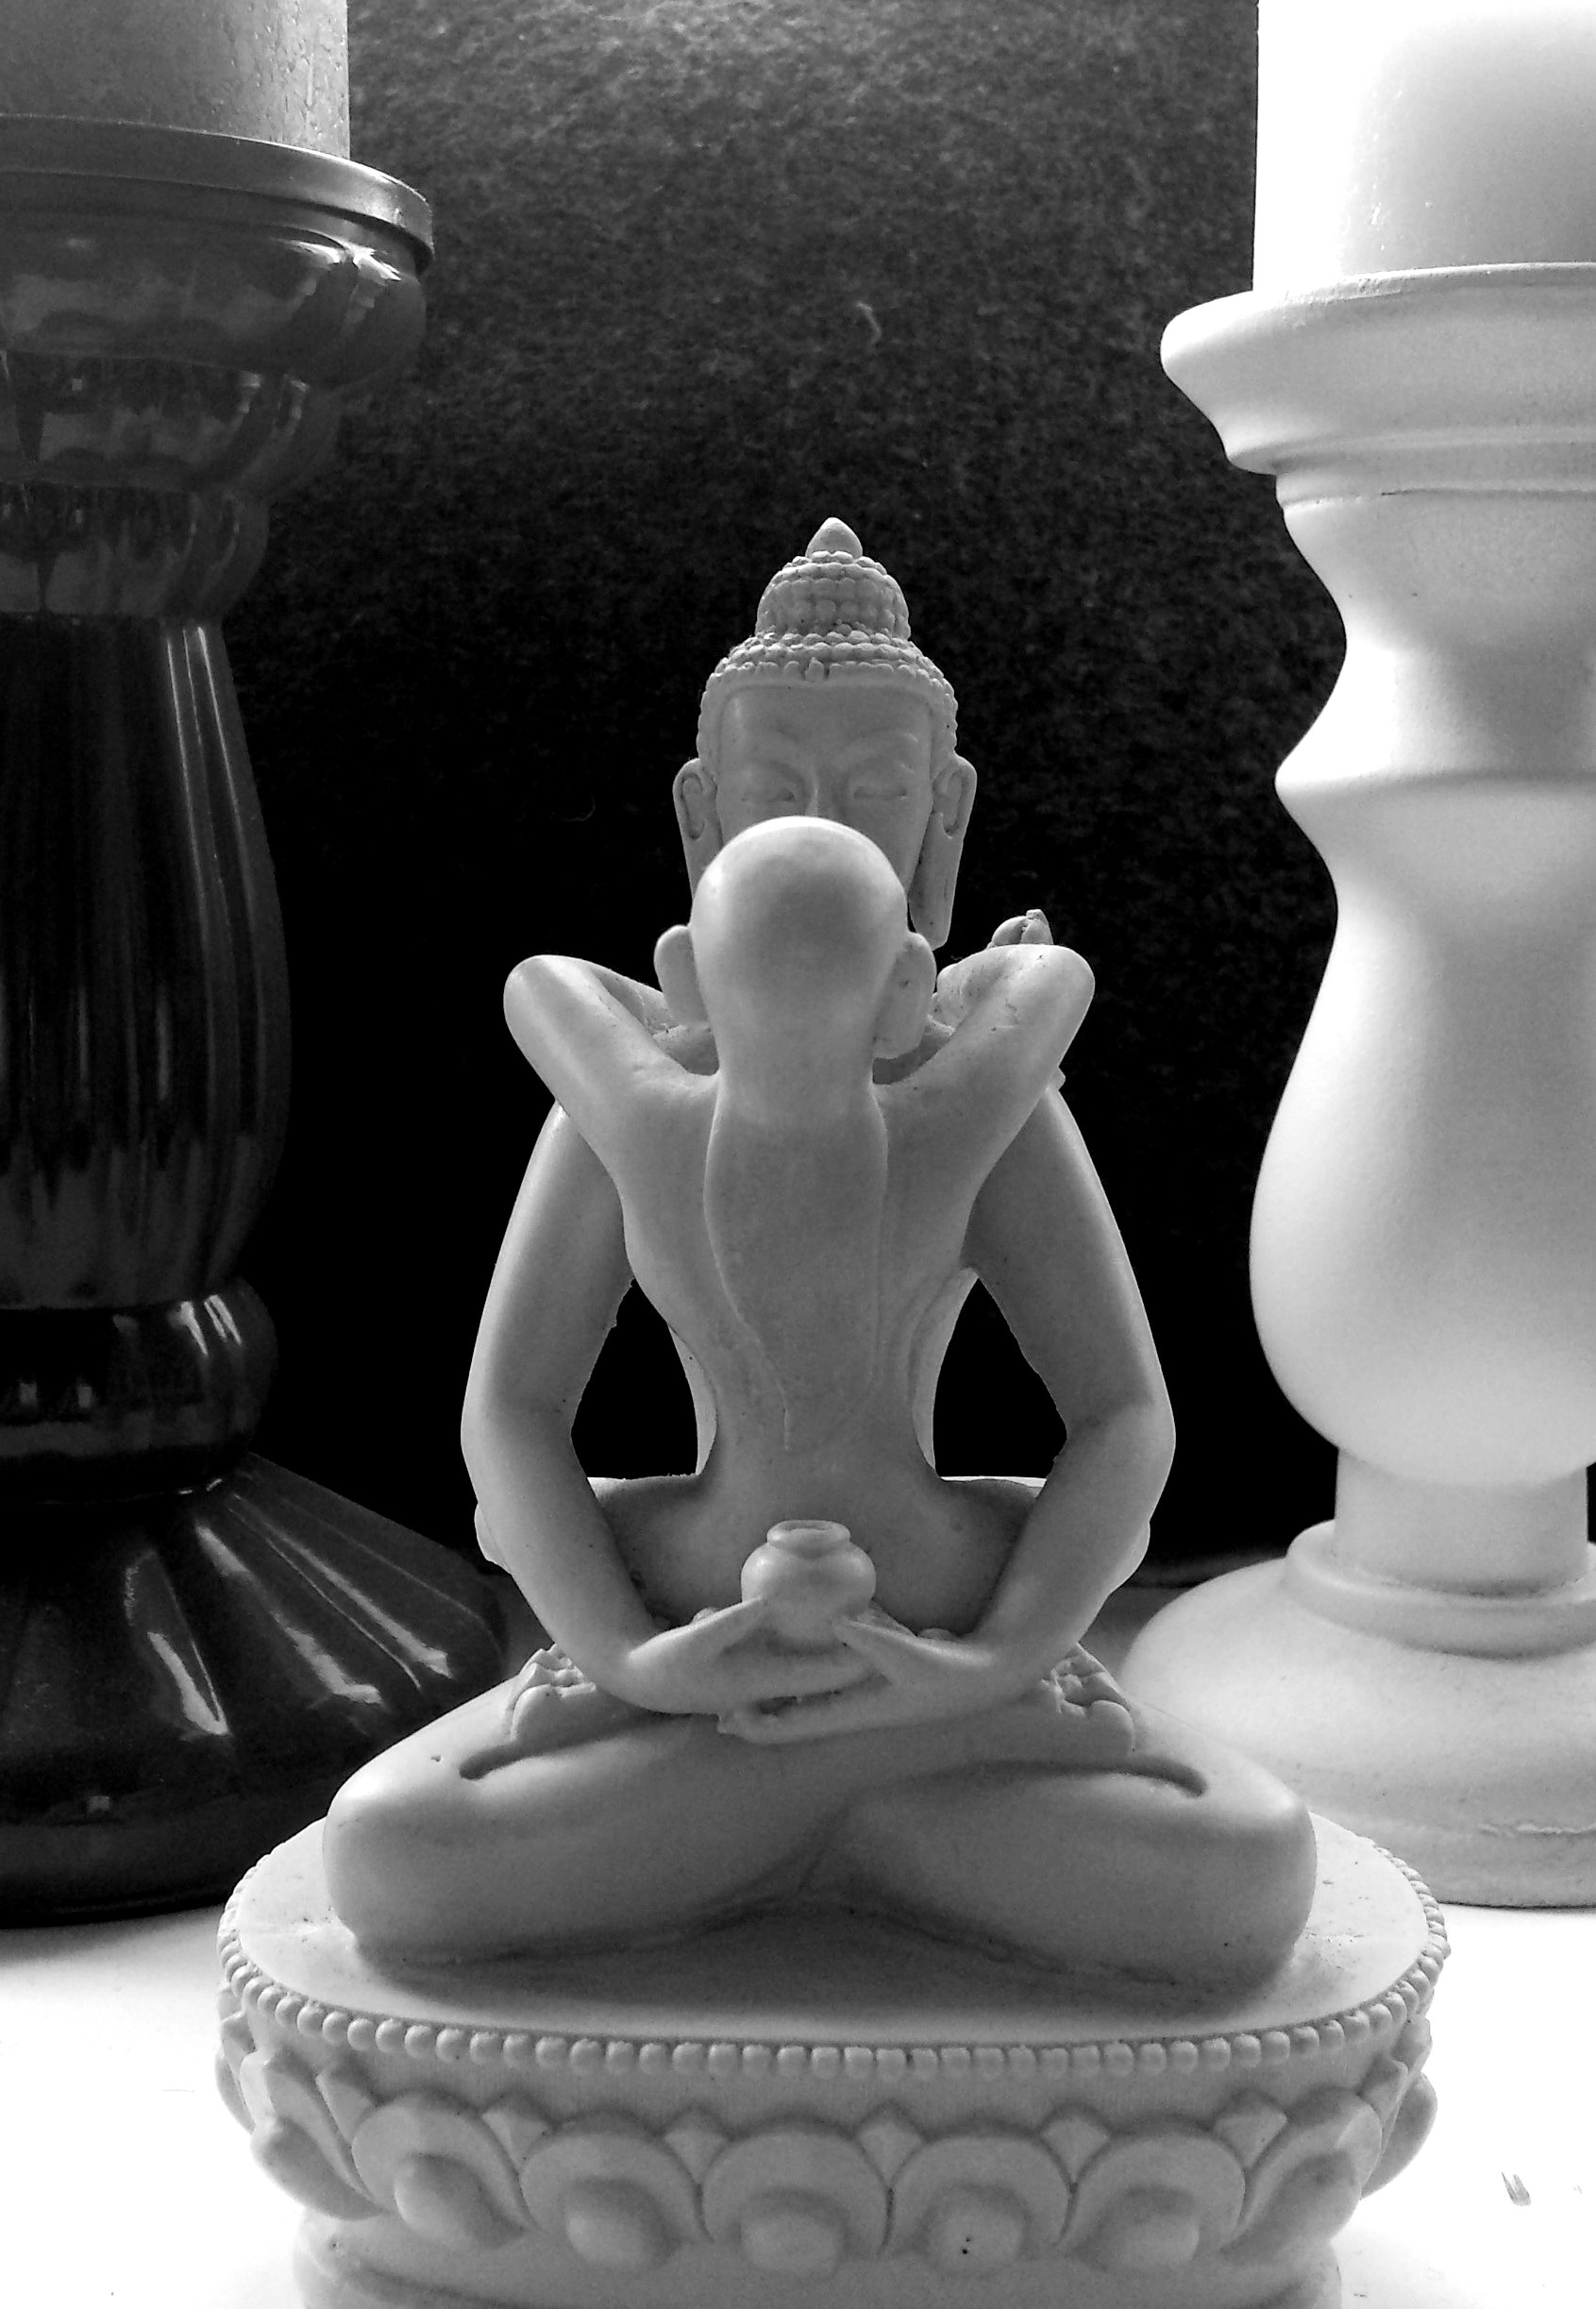
man, black and white, woman, white, male, female, statue, love, ceramic, buddhism, couple, asia, black, monochrome, energy, sculpture, art, meditation, sacred, body, water feature, sex, erotic, sensual, spirituality, sensuality, hinduism, kamasutra, shiva, monochrome photography, tantra, shakti, tantric, prana